William Krawczewicz

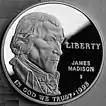
Obverse of the 1993 Bill of Right commemorative silver dollar, designed by Krawczewicz

William J. "Dollar Bill" Krawczewicz (born 1967) is an American illustrator and medalist.